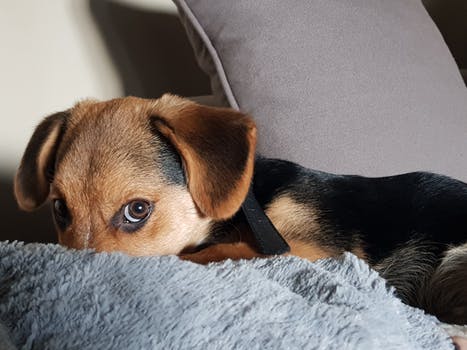
Label: No Watermark